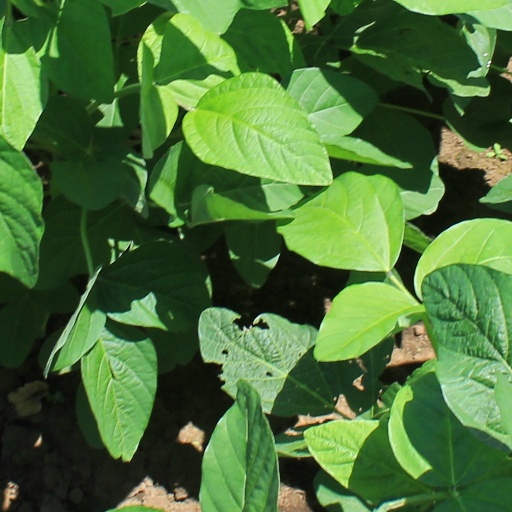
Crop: soybean